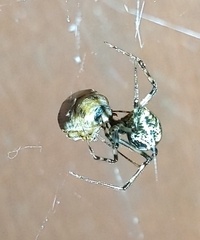
Species: Parasteatoda_tepidariorum